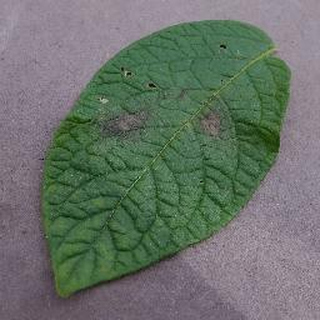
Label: potato_late_blight